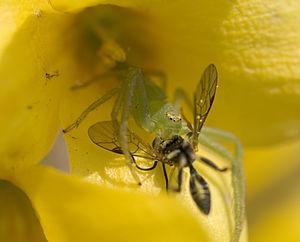
Oxytate striatipes est une espèce d'araignées aranéomorphes de la famille des Thomisidae.